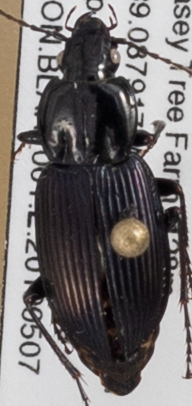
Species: Pterostichus trinarius
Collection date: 2019-05-07
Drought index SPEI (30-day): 2.09
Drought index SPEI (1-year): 2.09
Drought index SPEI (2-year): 2.09